Bèze (river)

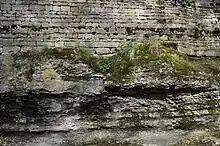
Detail of the cliff that overlooks the upwelling at Bèze

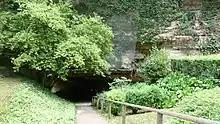
Entrance to the Bèze cave

The set of galleries that constitutes the underground Bèze river have developed in layers of limestones that are not very thick ( on average) and were formed in the upper part of the Oxfordian or Astartian areas. This formation overlays a thick mass of limestone of quite variable nature from the Rauracian and Sequanian ages, with thickness of over , which constitutes the basement of the limestone plateaus to the north of Bèze.